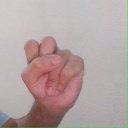
अक्षर: स